Knights of Saint Columbanus

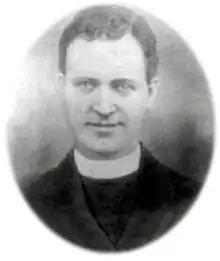
Canon James Kearney O'Neill, founder of the Knights of St Columbanus

Fr. James Kearney O'Neill, of Ballycastle, County Antrim, founded the Order of the Knights of St Columbanus in 1915 "to cherish fraternal charity and to develop practical Catholicity among its members, to promote and foster the cause of the Catholic faith and Catholic education".